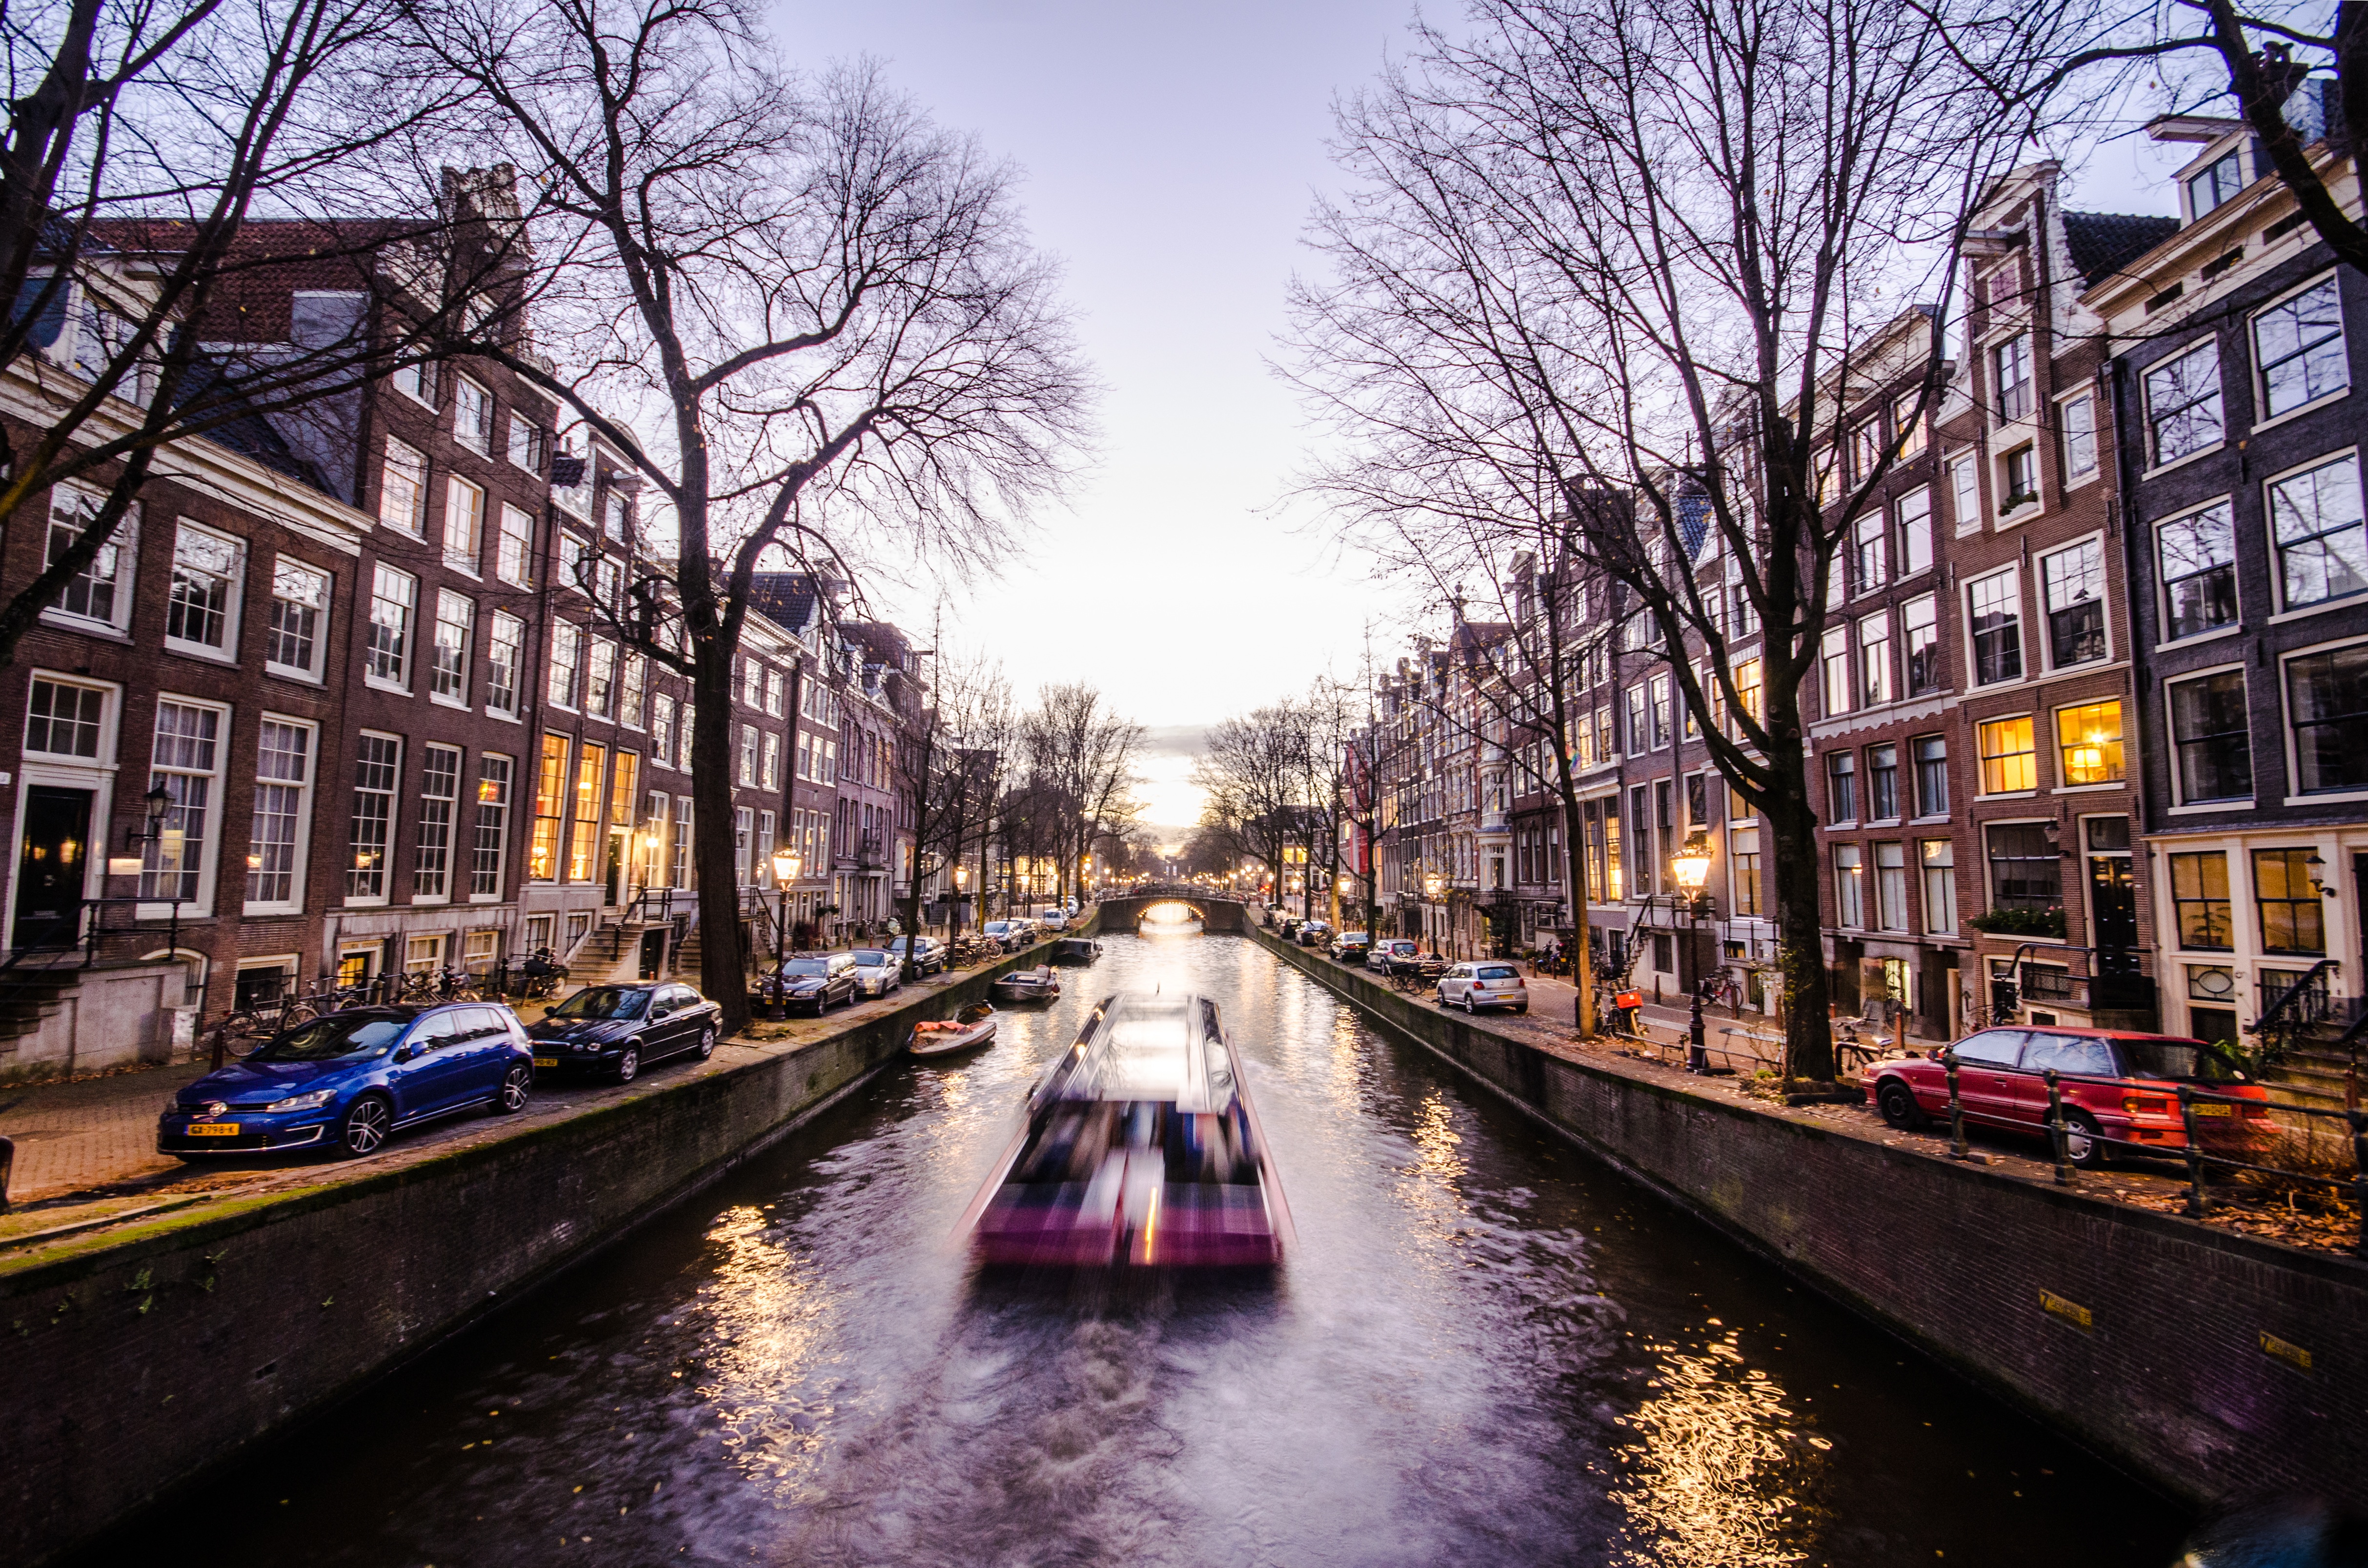
winter, town, river, canal, cityscape, evening, reflection, vehicle, waterway, body of water, channel, landform, geographical feature